Search for HMAS Sydney and German auxiliary cruiser Kormoran

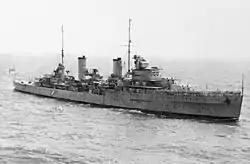
"Sydney" in 1940

The battle between HMAS Sydney and German auxiliary cruiser Kormoran took place on 19 November 1941. The initial search for the ships began on 24 November 1941 after "Sydney" failed to respond to radio messages. Royal Australian Air Force aircraft patrolled off the West Australian coast, and all high-powered radio stations in Australia were instructed to continuously broadcast to "Sydney". After the British tanker "Trocas" rescued survivors from "Kormoran" at approximately , west-north-west of Carnarvon on 24 November, six nearby merchant ships were instructed to search for survivors. Four auxiliary Royal Australian Navy vessels were dispatched from Fremantle, Western Australia. While 315 survivors from "Kormoran" were rescued by 30 November, the only confirmed trace of "Sydney" found by the searchers was a single empty lifeboat recovered by .